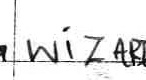
Label: Wizards